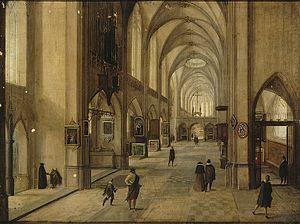
Hendrick van Steenwijck II, né vers 1580 à Anvers et mort en 1649 à Leyde ou La Haye, est un peintre baroque flamand, qui est connu pour ses œuvres illustrant des intérieurs architecturaux, mais aussi des scènes bibliques et des natures mortes.